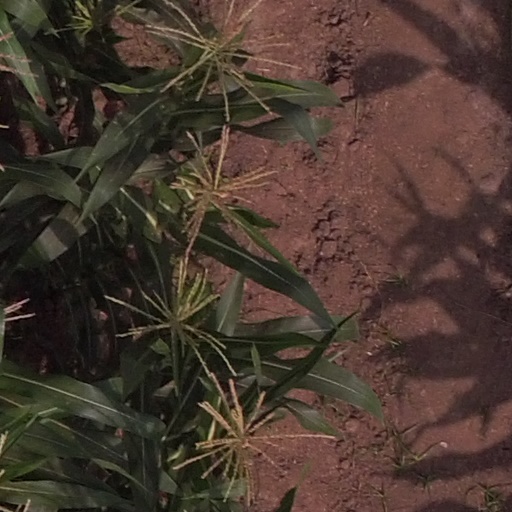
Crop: maize; corn